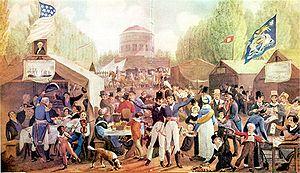
John Lewis Krimmel, parfois appelé le Hogarth américain, était un peintre américain spécialisé dans la peinture de genre. Né en Allemagne, il émigra à Philadelphie en 1809 puis entra dans la Pennsylvania Academy of Fine Arts.
La présidence de James Monroe débuta le 4 mars 1817, date de l'entrée en fonction de James Monroe en tant que 5ᵉ président des États-Unis, et prit fin le 4 mars 1825. Membre du Parti républicain-démocrate, Monroe accéda à la présidence après avoir remporté l'élection présidentielle de 1816 par un score écrasant sur son adversaire fédéraliste Rufus King. Cette élection fut la dernière où les fédéralistes présentèrent un candidat et Monroe n'eut aucun concurrent lors de l'élection présidentielle de 1820. Son secrétaire d'État, John Quincy Adams, lui succéda à la Maison-Blanche.